Okocim Brewery

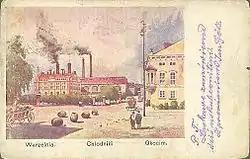
Okocim brewery on a postcard from 1900. The caption lists, from left to right "Brewery. Cooling. Okocim".

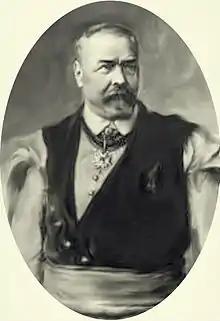
Johann Evangelist Götz, the founder of the brewery.

Okocim Brewery, in Brzesko in southeastern Poland, is a brewery founded in 1845.